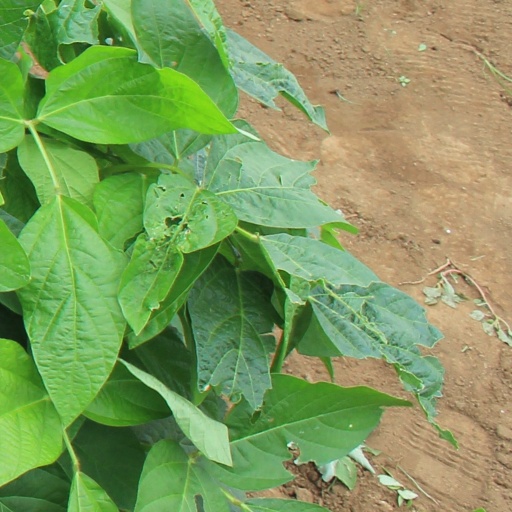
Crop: soybean